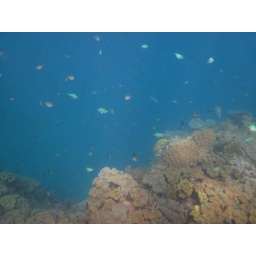
Looking over wall of reef into deep water